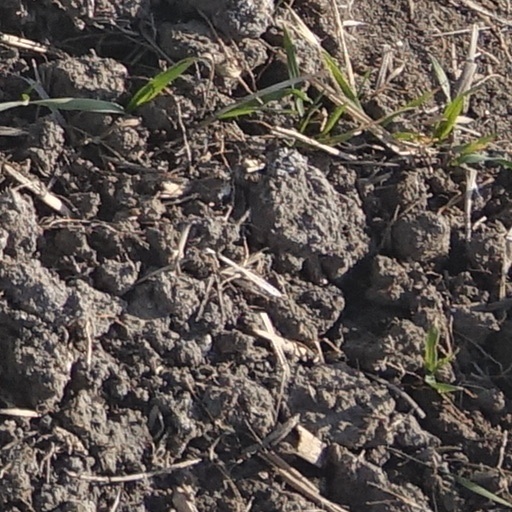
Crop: wheat